Middletown, New York

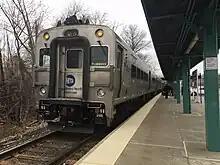
Middletown station is part of Metro-North Railroad's Port Jervis Line

Middletown is located at (41.4458, -74.4221) in Orange County. The city is nearly surrounded by the town of Wallkill, except for its southernmost section, which is in the town of Wawayanda.